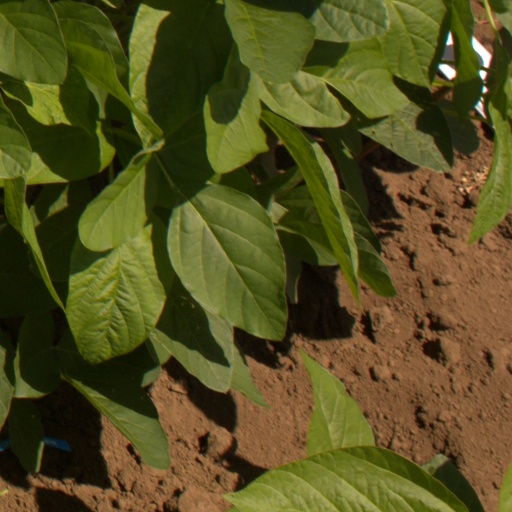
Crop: soybean